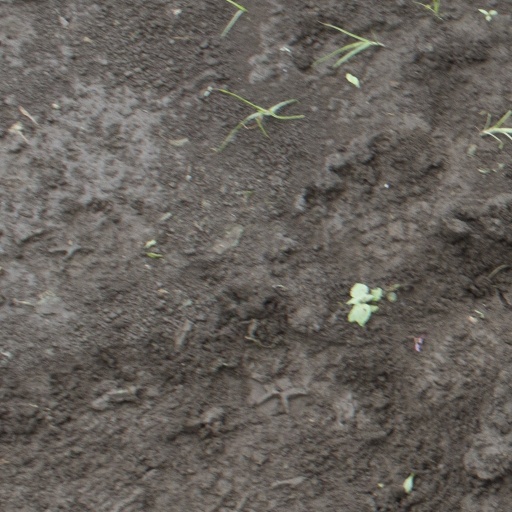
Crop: soybean